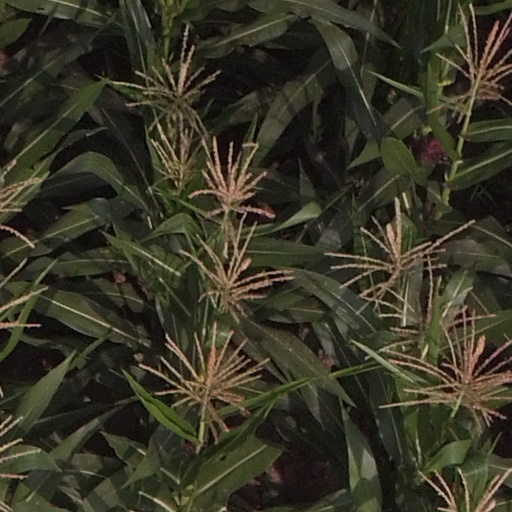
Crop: maize; corn